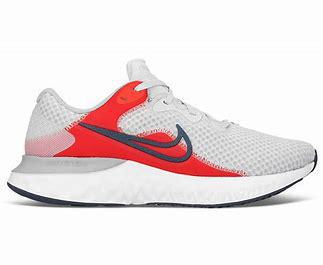
Brand: Nike
Model: Renew Run